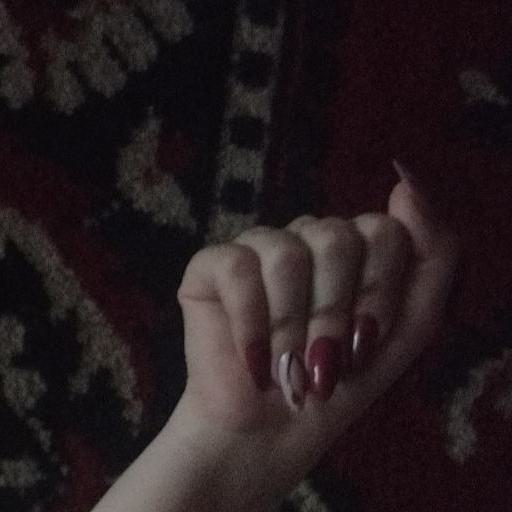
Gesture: fist